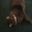
Label: cat